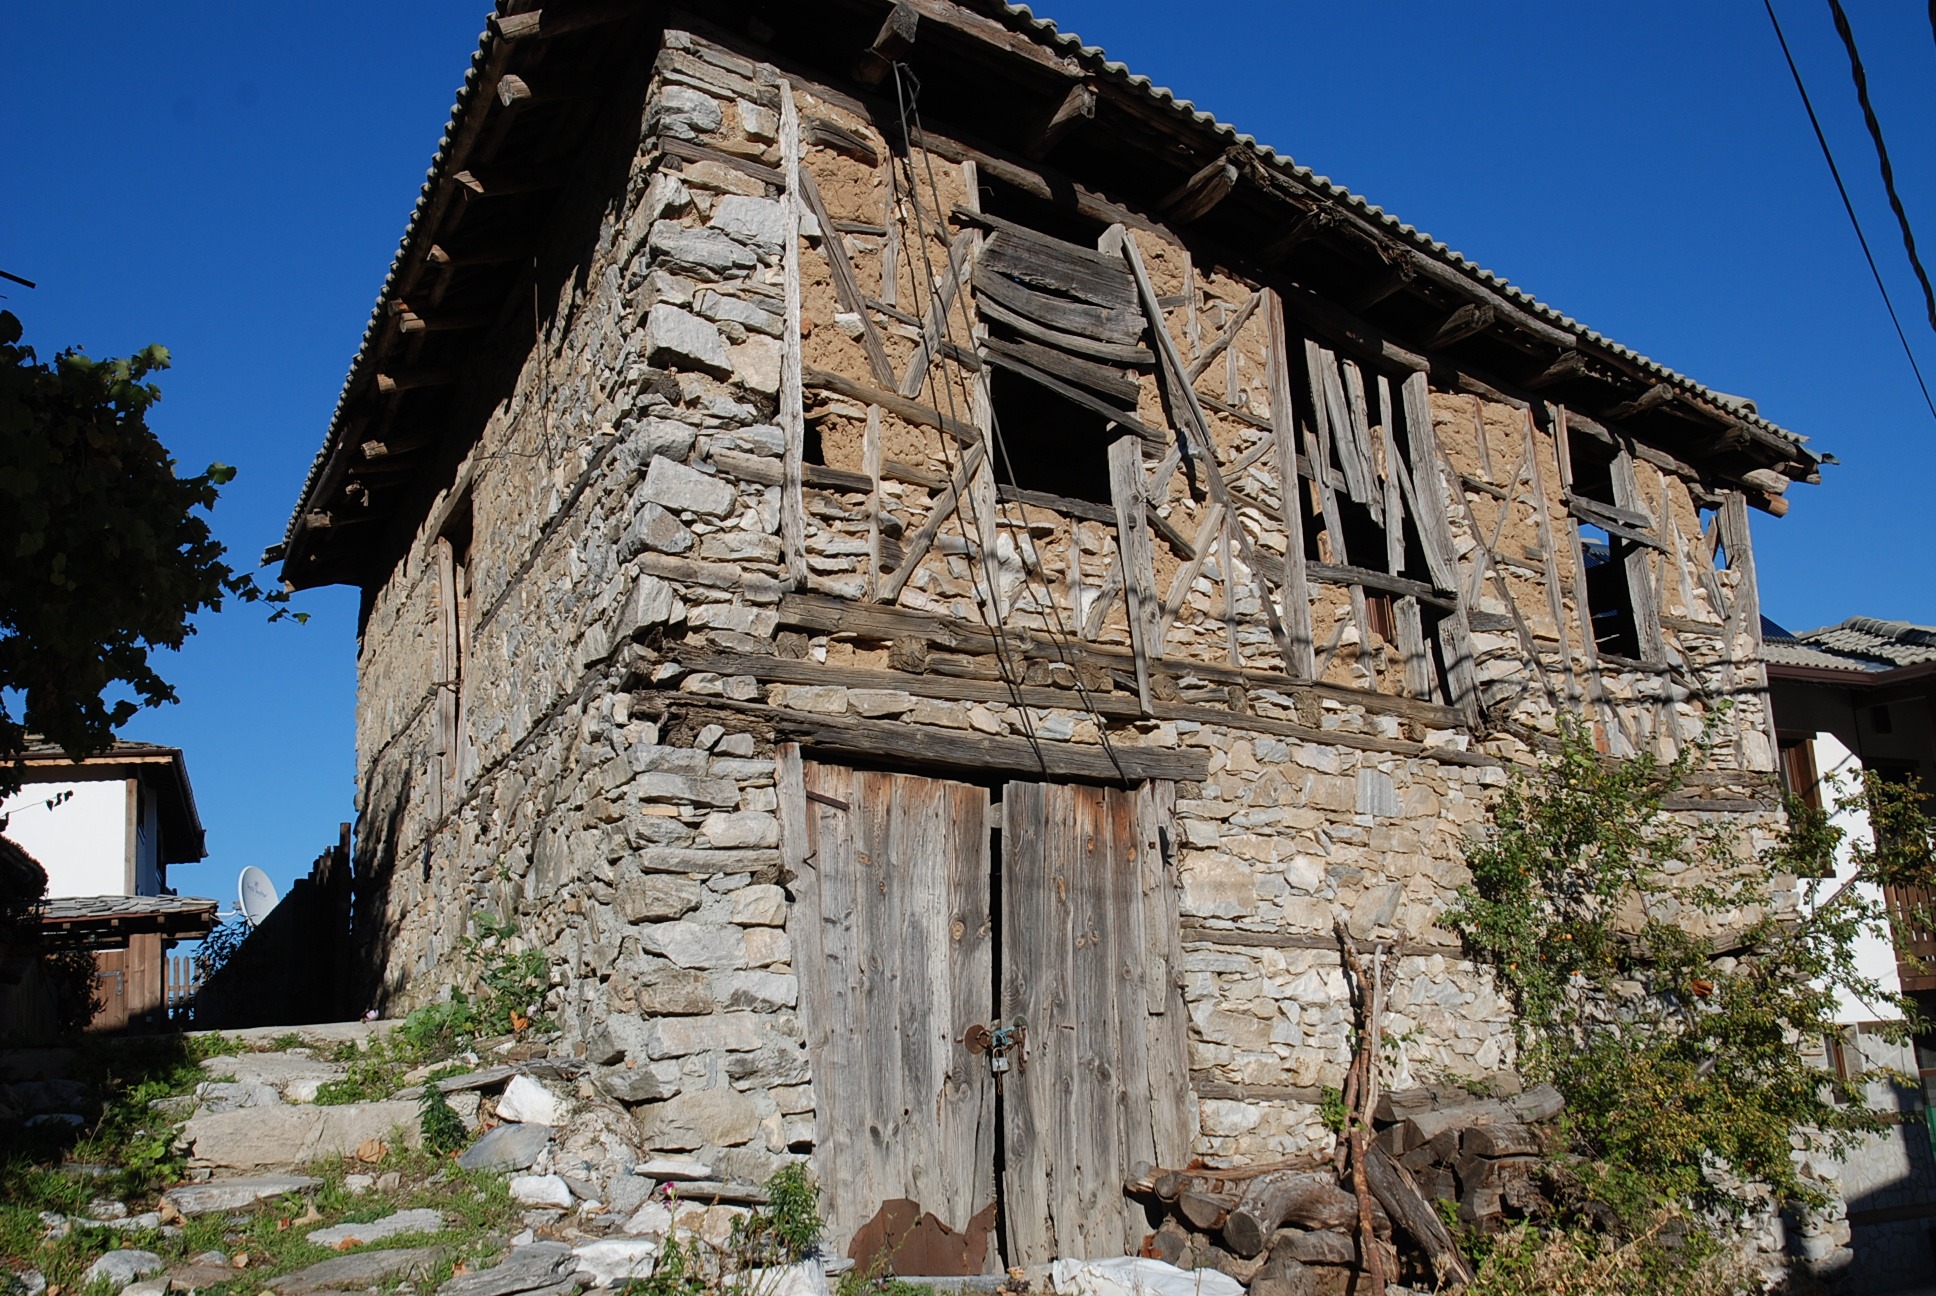
architecture, structure, farm, vintage, antique, house, town, building, old, wall, stone, country, vacation, village, cottage, landmark, abandoned, residence, exterior, residential, tourism, brick, place of worship, weathered, temple, windows, ruins, dilapidated, monastery, bulgaria, aged, archaeological site, ancient history, kovachevitza, masrony